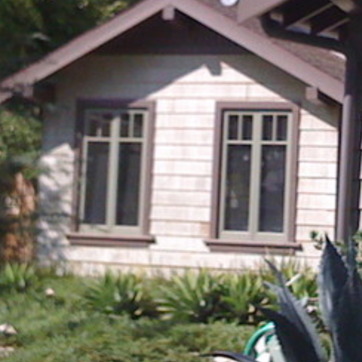
Material: other